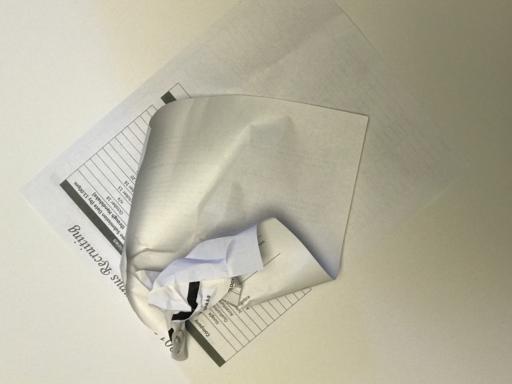
Waste category: paper